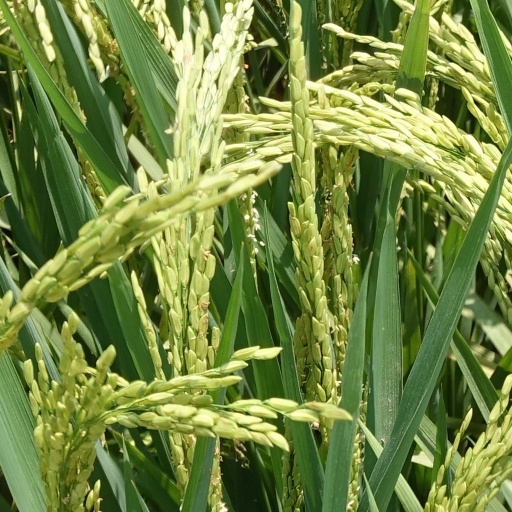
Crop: rice